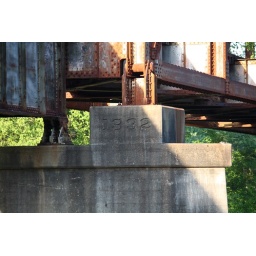
1932 railroad bridge over Big Sandy Creek